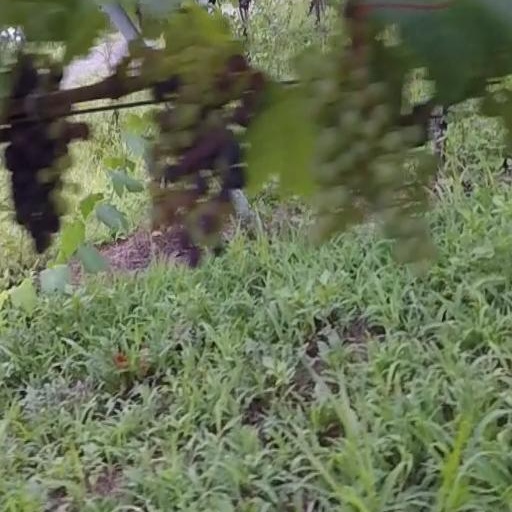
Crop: grape